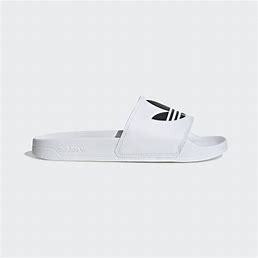
Brand: Adidas
Model: Adilette Lite